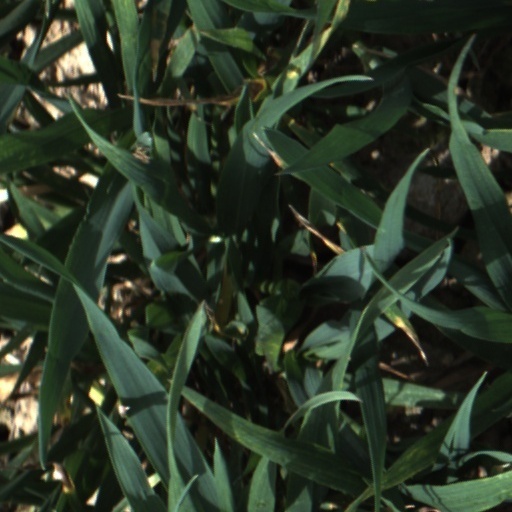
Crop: wheat